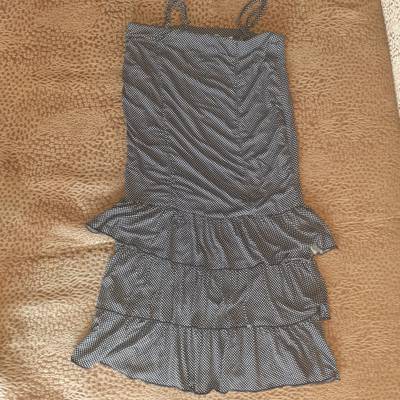
Waste category: clothes